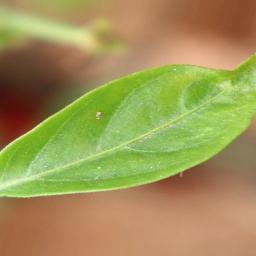
Label: healthy